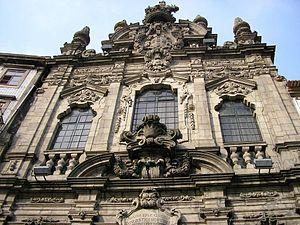
Façade de l’église de la Misericordia à Porto par Nicolau Nasoni.